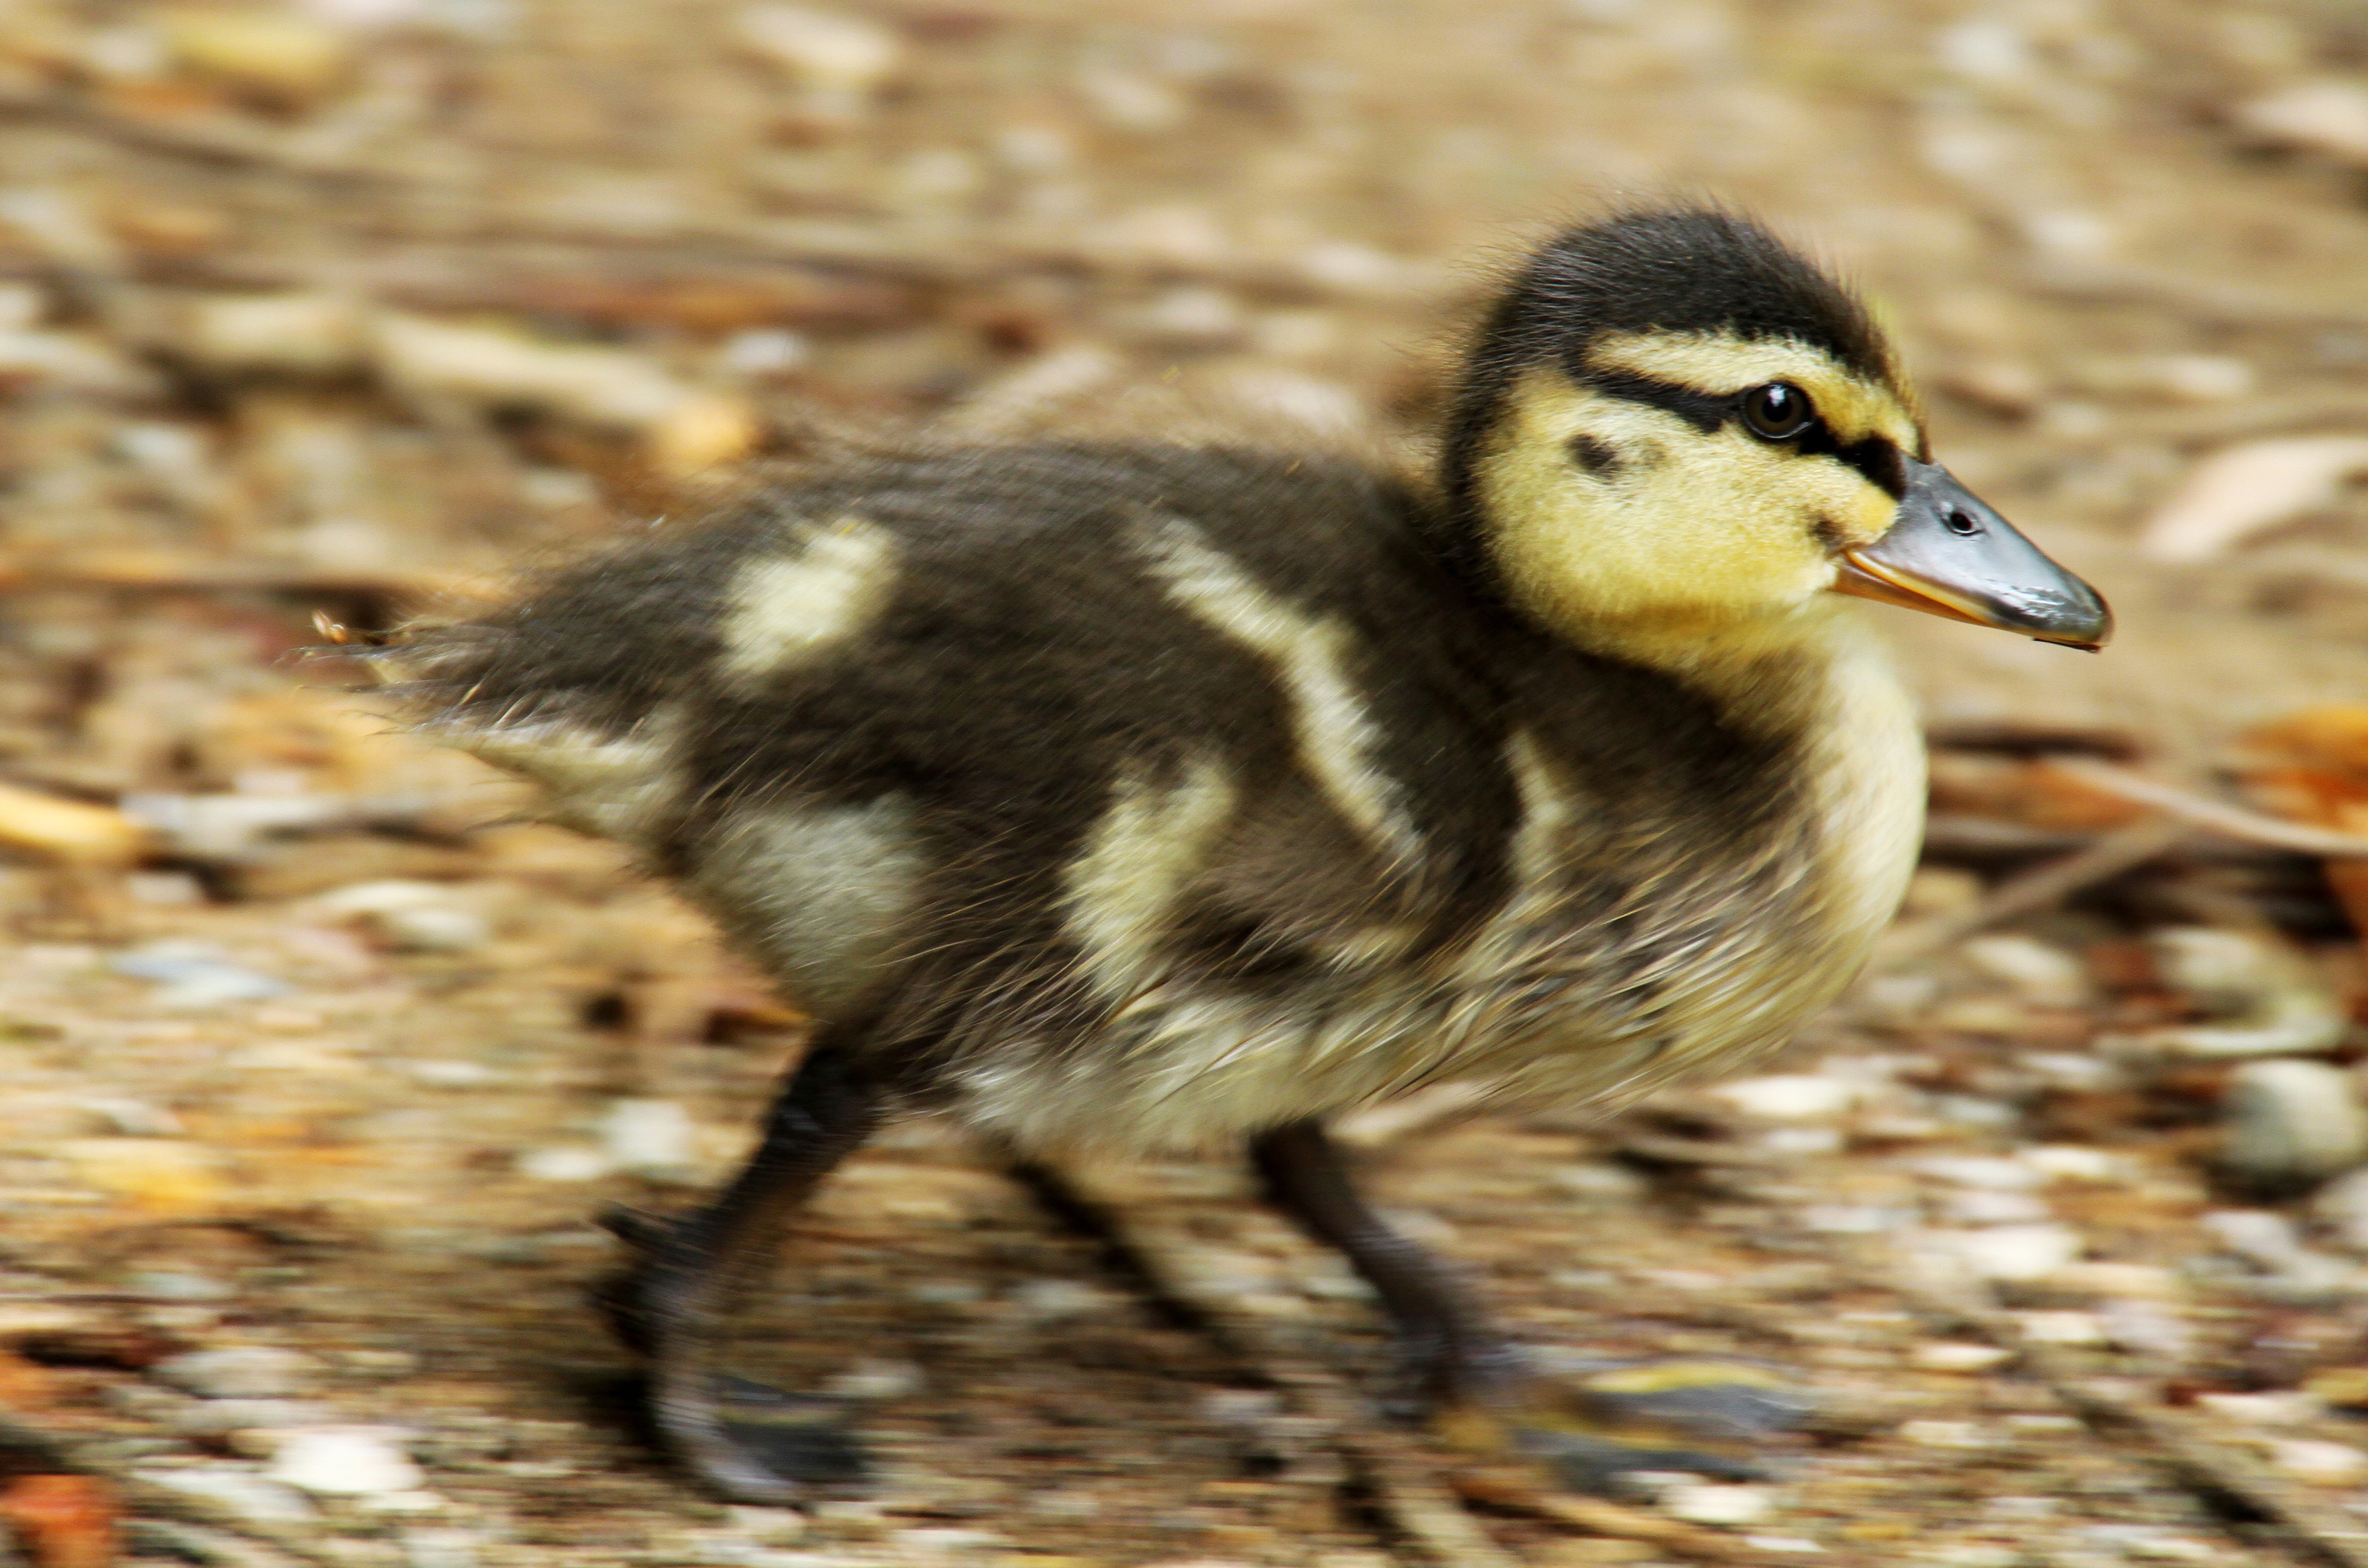
nature, bird, wildlife, beak, fauna, poultry, duck, duckling, vertebrate, waterfowl, water bird, mallard, ducks geese and swans